Gabii

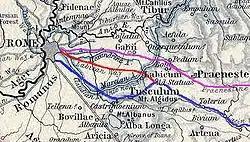
Ancient Latium. Gabii is directly east of Roma, south of Collatia.

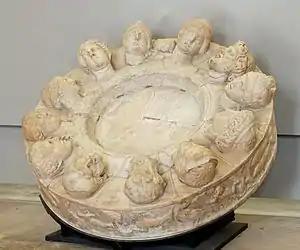
Altar of the Twelve Gods from Gabii, dated to 1st century AD (Louvre, Paris).

Gabii was an ancient city of Latium, located due east of Rome along the Via Praenestina, which was in early times known as the "Via Gabina".